Sicilian Wars

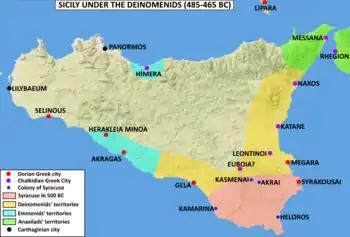
Sicily under the Deinomenids (485-465 BC)

The Greek-colonized zone encompassing Sicily and southern Italy came to be known as Magna Graecia. The Greeks living in this area behaved pretty much like the mainland Greeks, expanding their political and commercial domain at the expense of their neighbours while keeping the feud between the Ionians and the Dorians alive. In Sicily, the Ionian Greeks on the whole had friendly relations with native Sicilians and the Phoenicians, but the Dorian Greek colonies were comparatively more aggressive, expanding inland from the coast at the expense of the natives to expand their domain. Conflicts among the Greek colonies and between the natives and Greeks had erupted, but these were mostly localized affairs. Trade also flourished between the natives, the Greeks and the Phoenicians, and the Greek colonies became prosperous. This prosperity enabled some of the Greek cities to start to expand their territories again, ultimately leading to the events known as the First Sicilian War.